History of netball

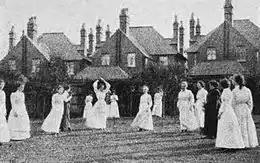
A group of 15 women in long-sleeved shirts and ankle-length skirts on a grass netball court

Netball traces its roots to basketball. Basketball was invented in 1891 by James Naismith, a Canadian physical education instructor working in the United States, who was trying to develop an indoor sport for his students at the YMCA Training School (now Springfield College) in Springfield, Massachusetts. His game was first played in the campus gymnasium on a court roughly half the size of a regulation NBA court today, between two teams of nine players. It was played with a soccer ball that was shot into closed-bottom peach baskets that were nailed to the gymnasium wall.